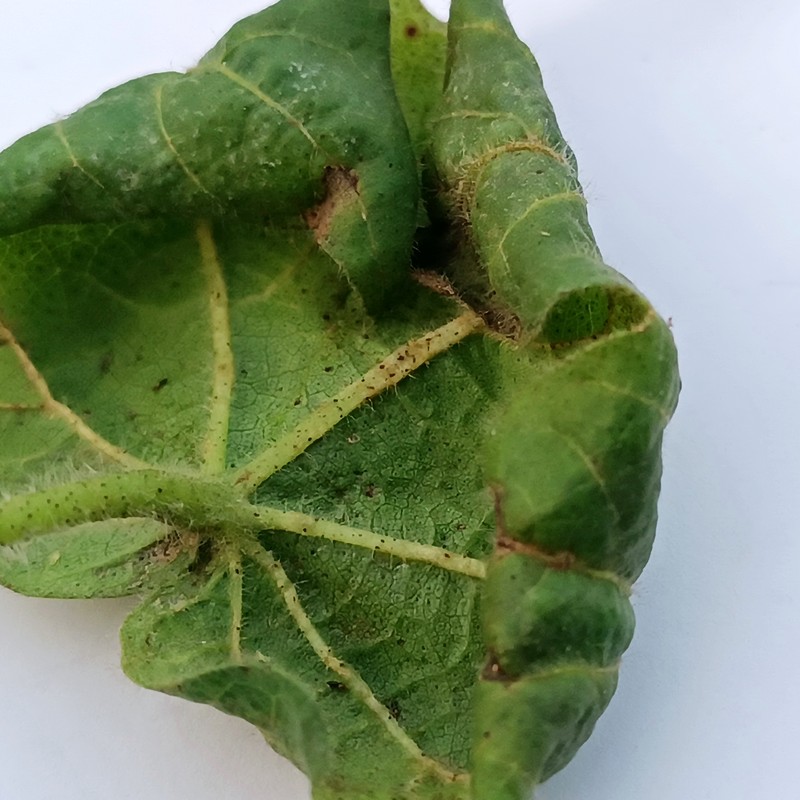
Label: Curl Virus